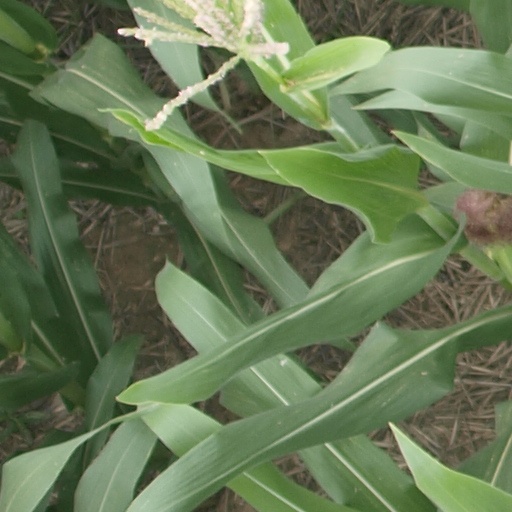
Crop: maize; corn